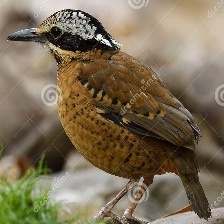
Species: EARED PITA
Scientific name: HYDRORNIS PHAYREI